Javier Fragoso

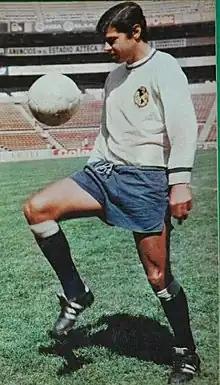
Fragoso playing for Club América

Javier Gonzalo Fragoso Rodríguez (19 April 1942 – 28 December 2014) was a Mexican football player and manager.